Yasin Islek

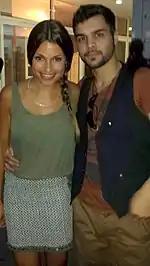

Islek started modeling with a contest in a shopping mall (with jury member Topmodel Jana Ina Zarrella). His first professional experience as a model was at this contest, which consisted of a photo shoot and a fashion show. He won the second place in the finals. Since then, he has had various shoots, image films and fashion shows for brands and boutiques such as Jack&Jones, s.Oliver, Adidas, Emilio Adani and many others.